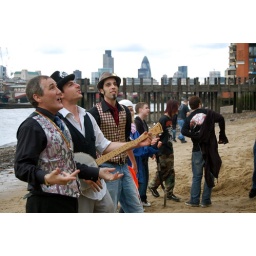
And they sing too! Dirty Beach building the world's biggest sand sofa on Southbank, near Gabriel's Wharf.